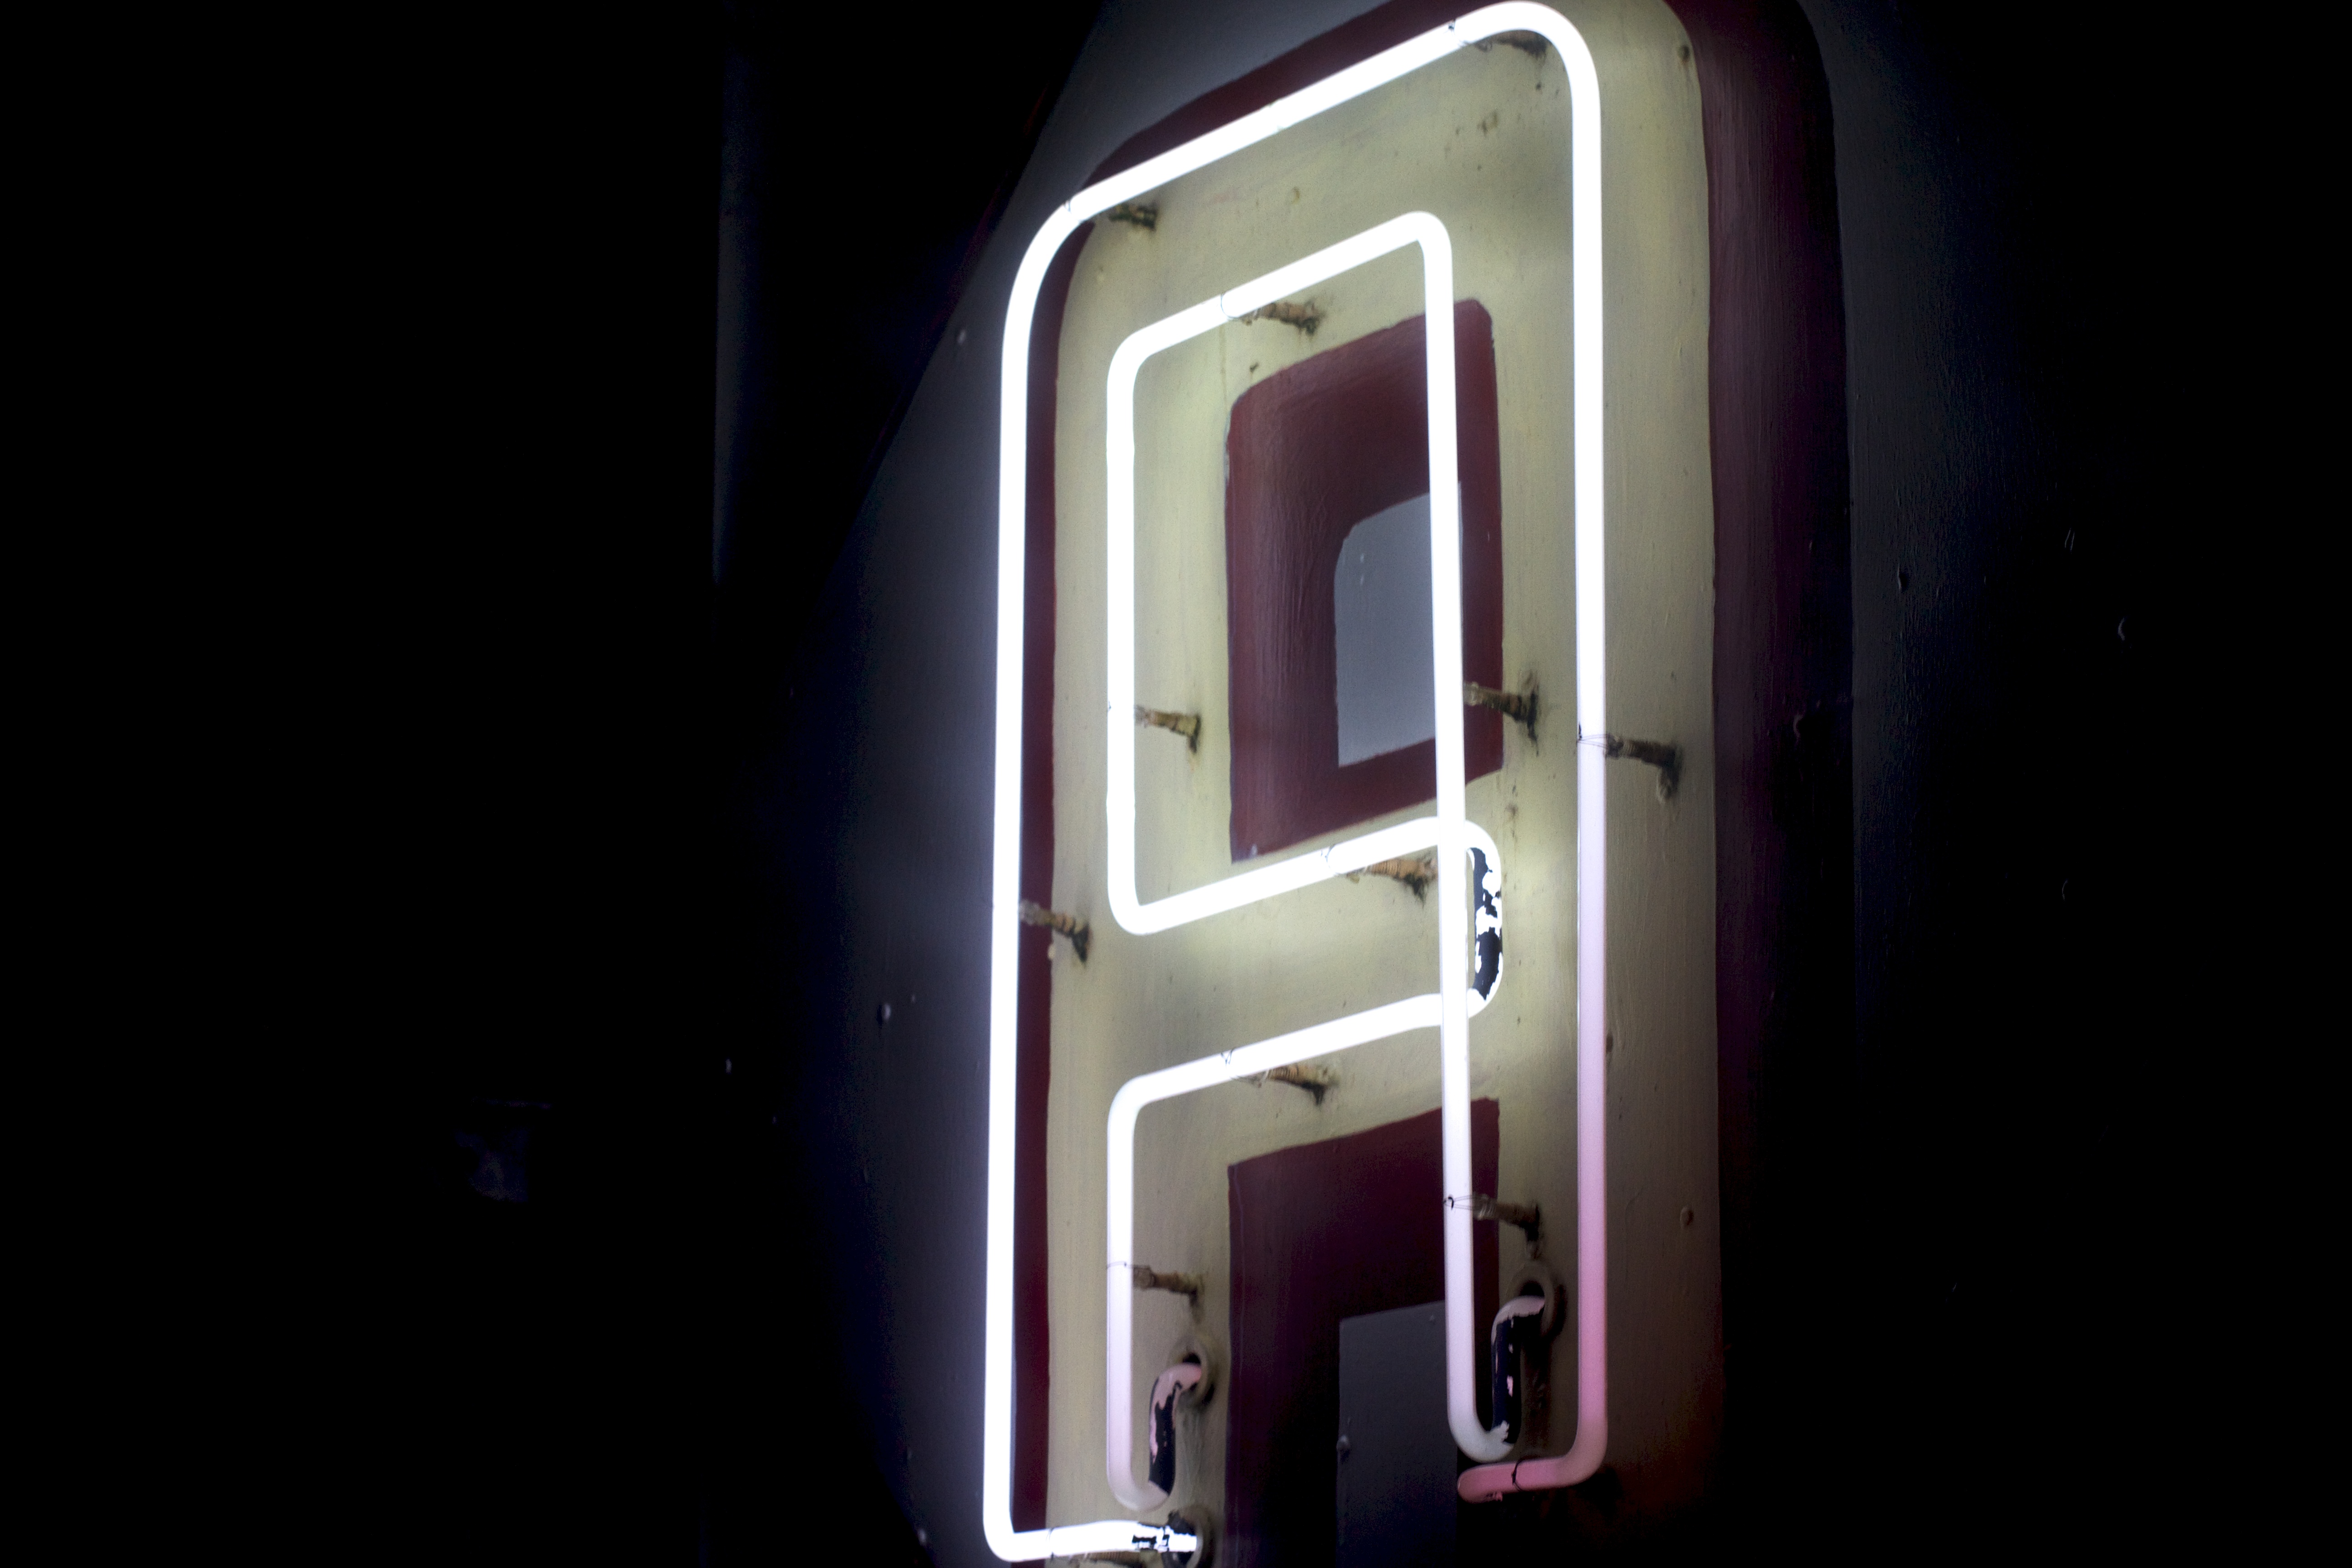
light, window, lighting, shape